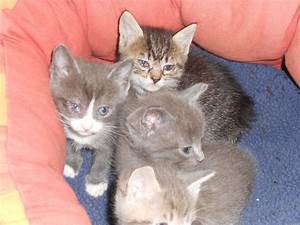
Label: gatto